La Tosca Flats

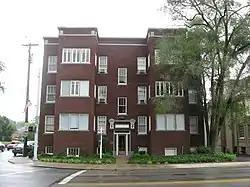
Front of the building

La Tosca Flats is a registered historic building in Cincinnati, Ohio, listed in the National Register on February 5, 1999.